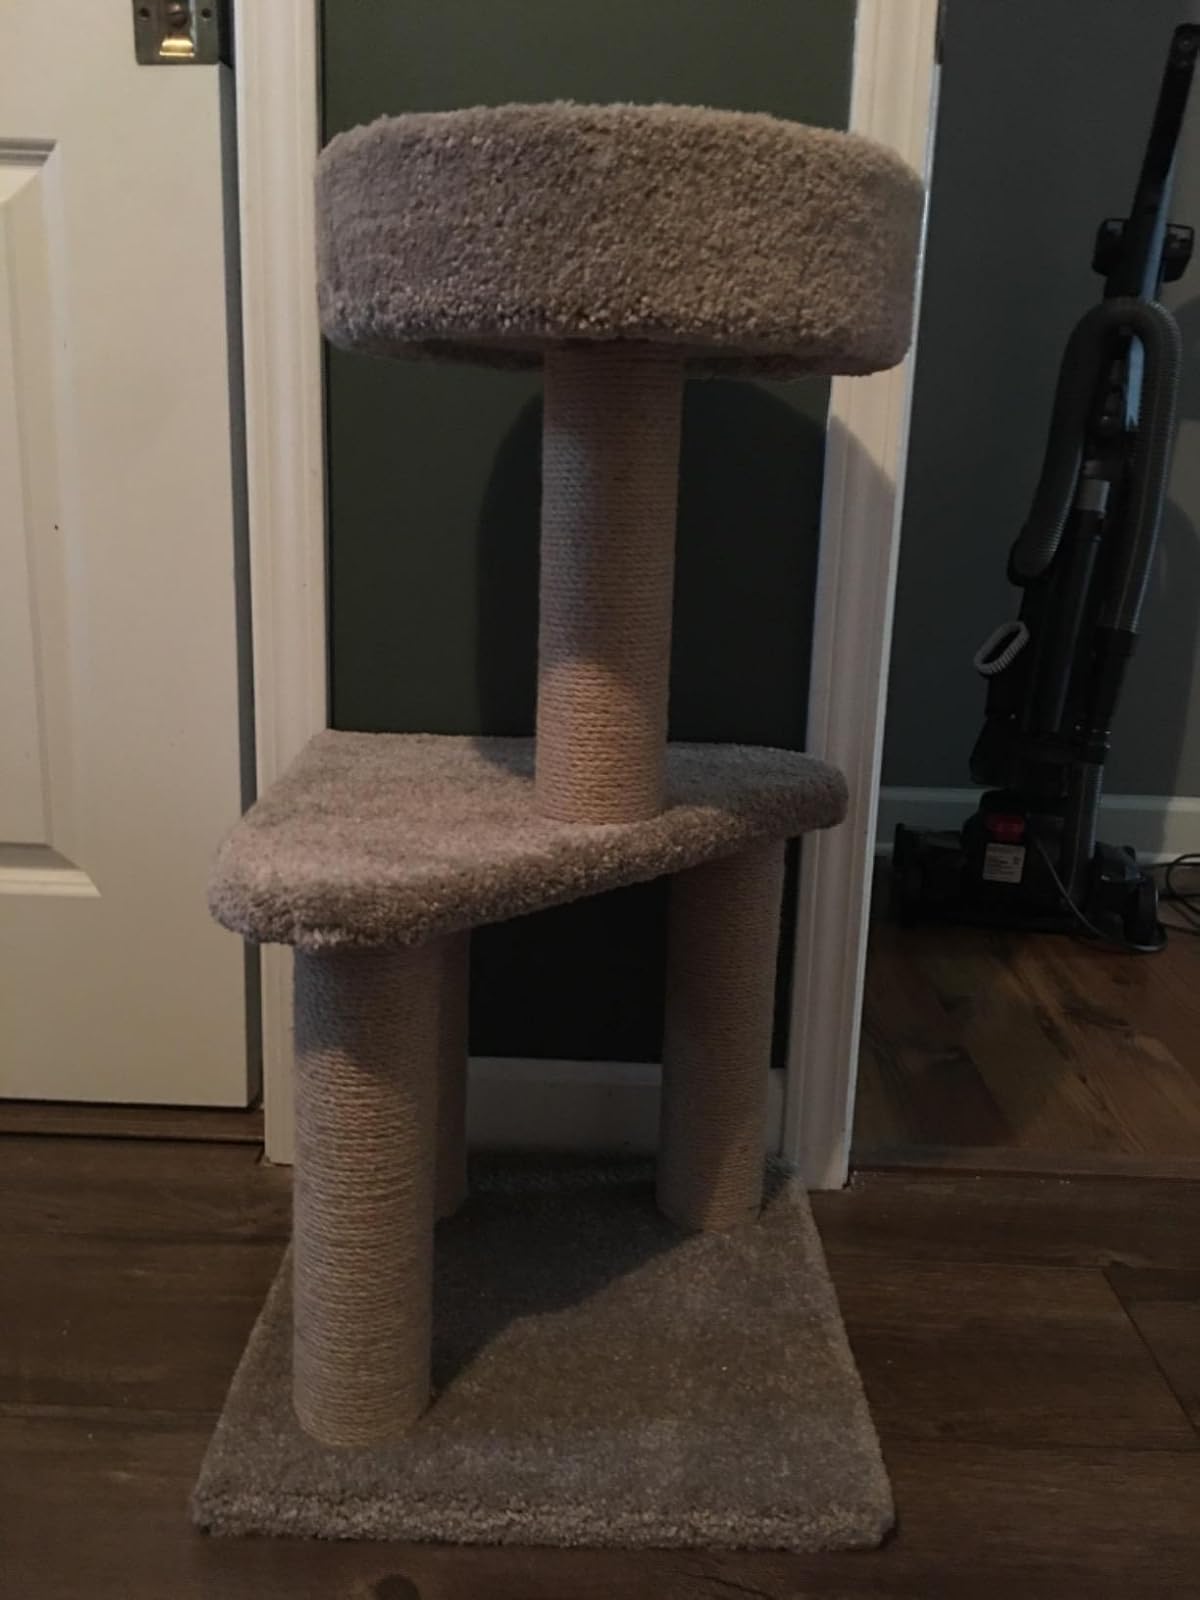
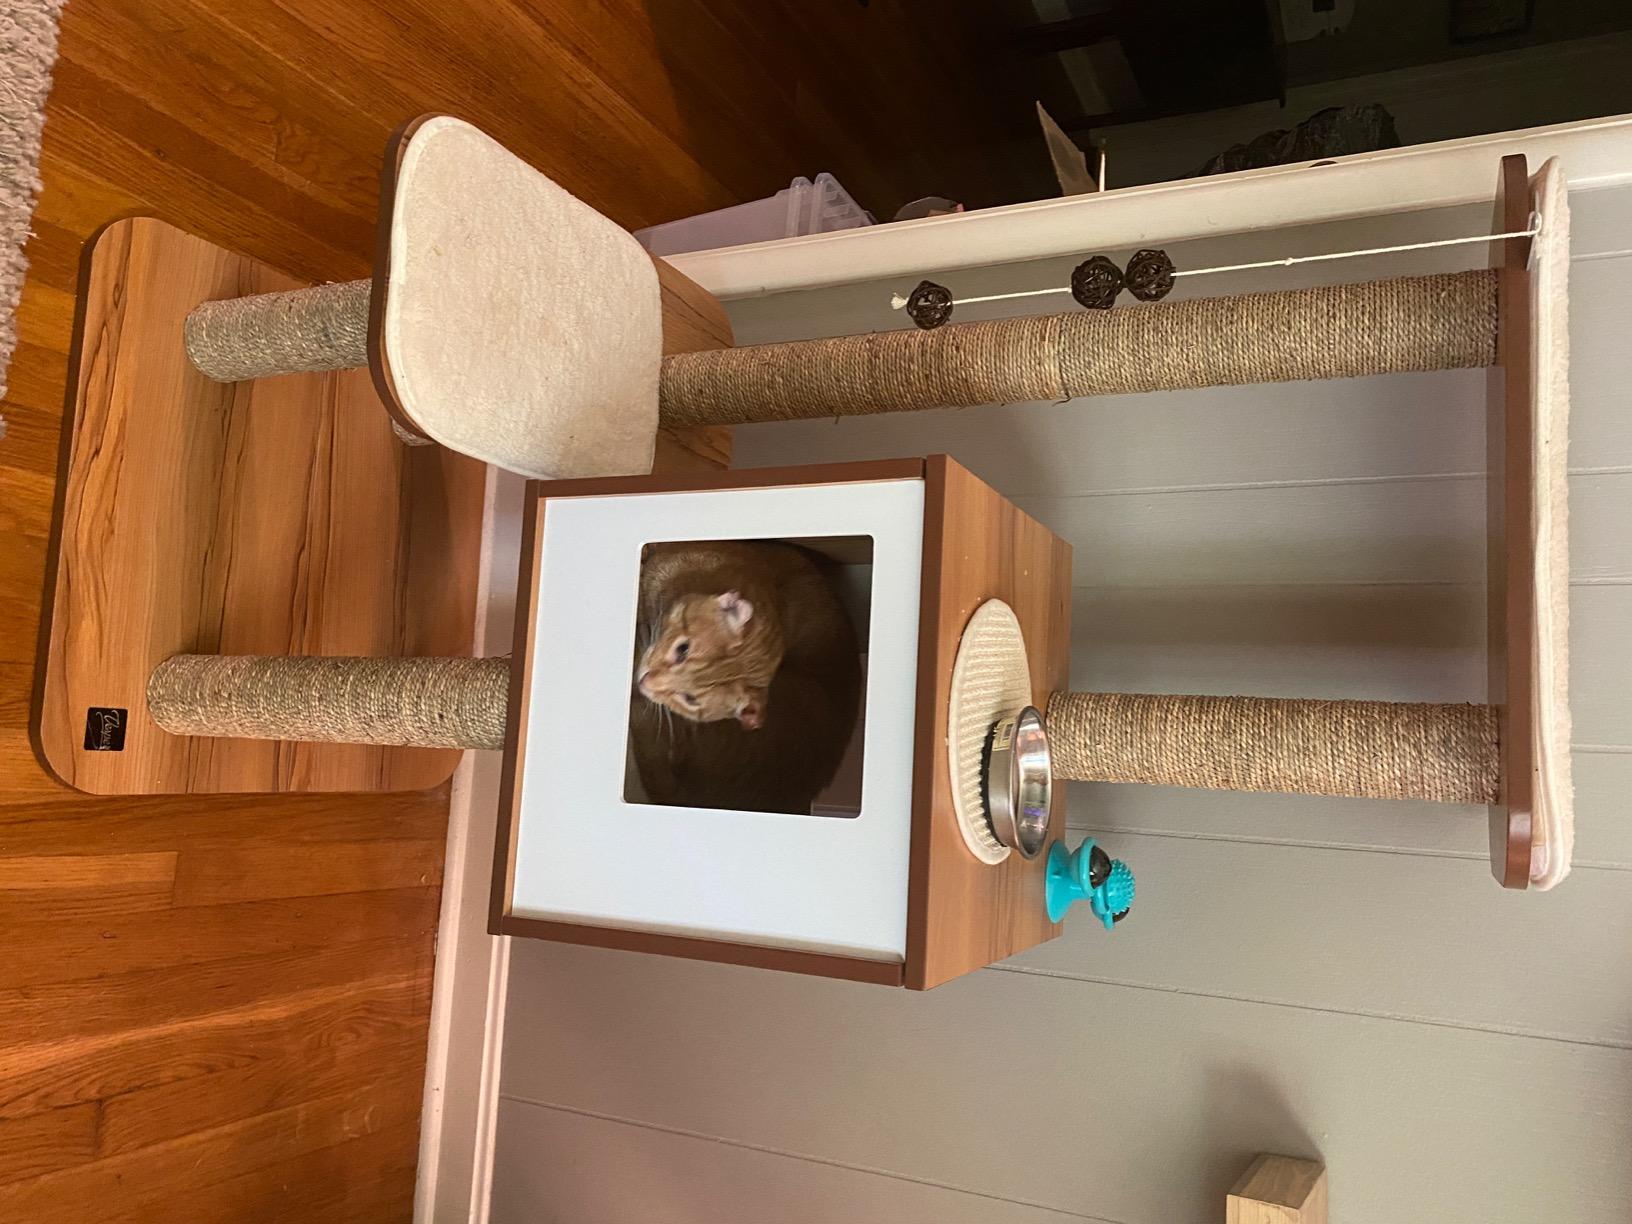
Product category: items_cat tree
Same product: no